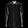
Label: Shirt